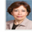
Label: woman